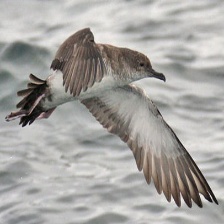
Species: BLACK VENTED SHEARWATER
Scientific name: PUFFINUS OPISTHOMELA